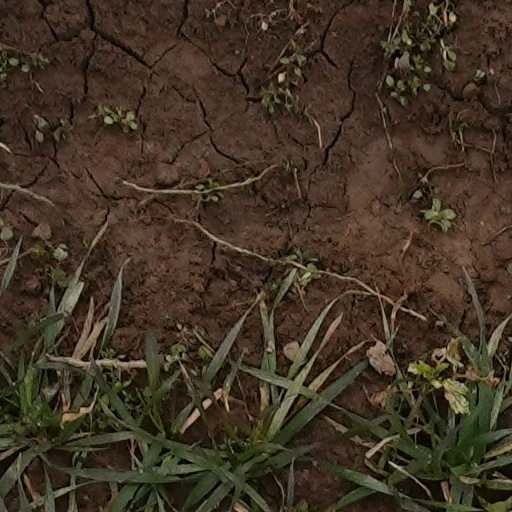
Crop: wheat